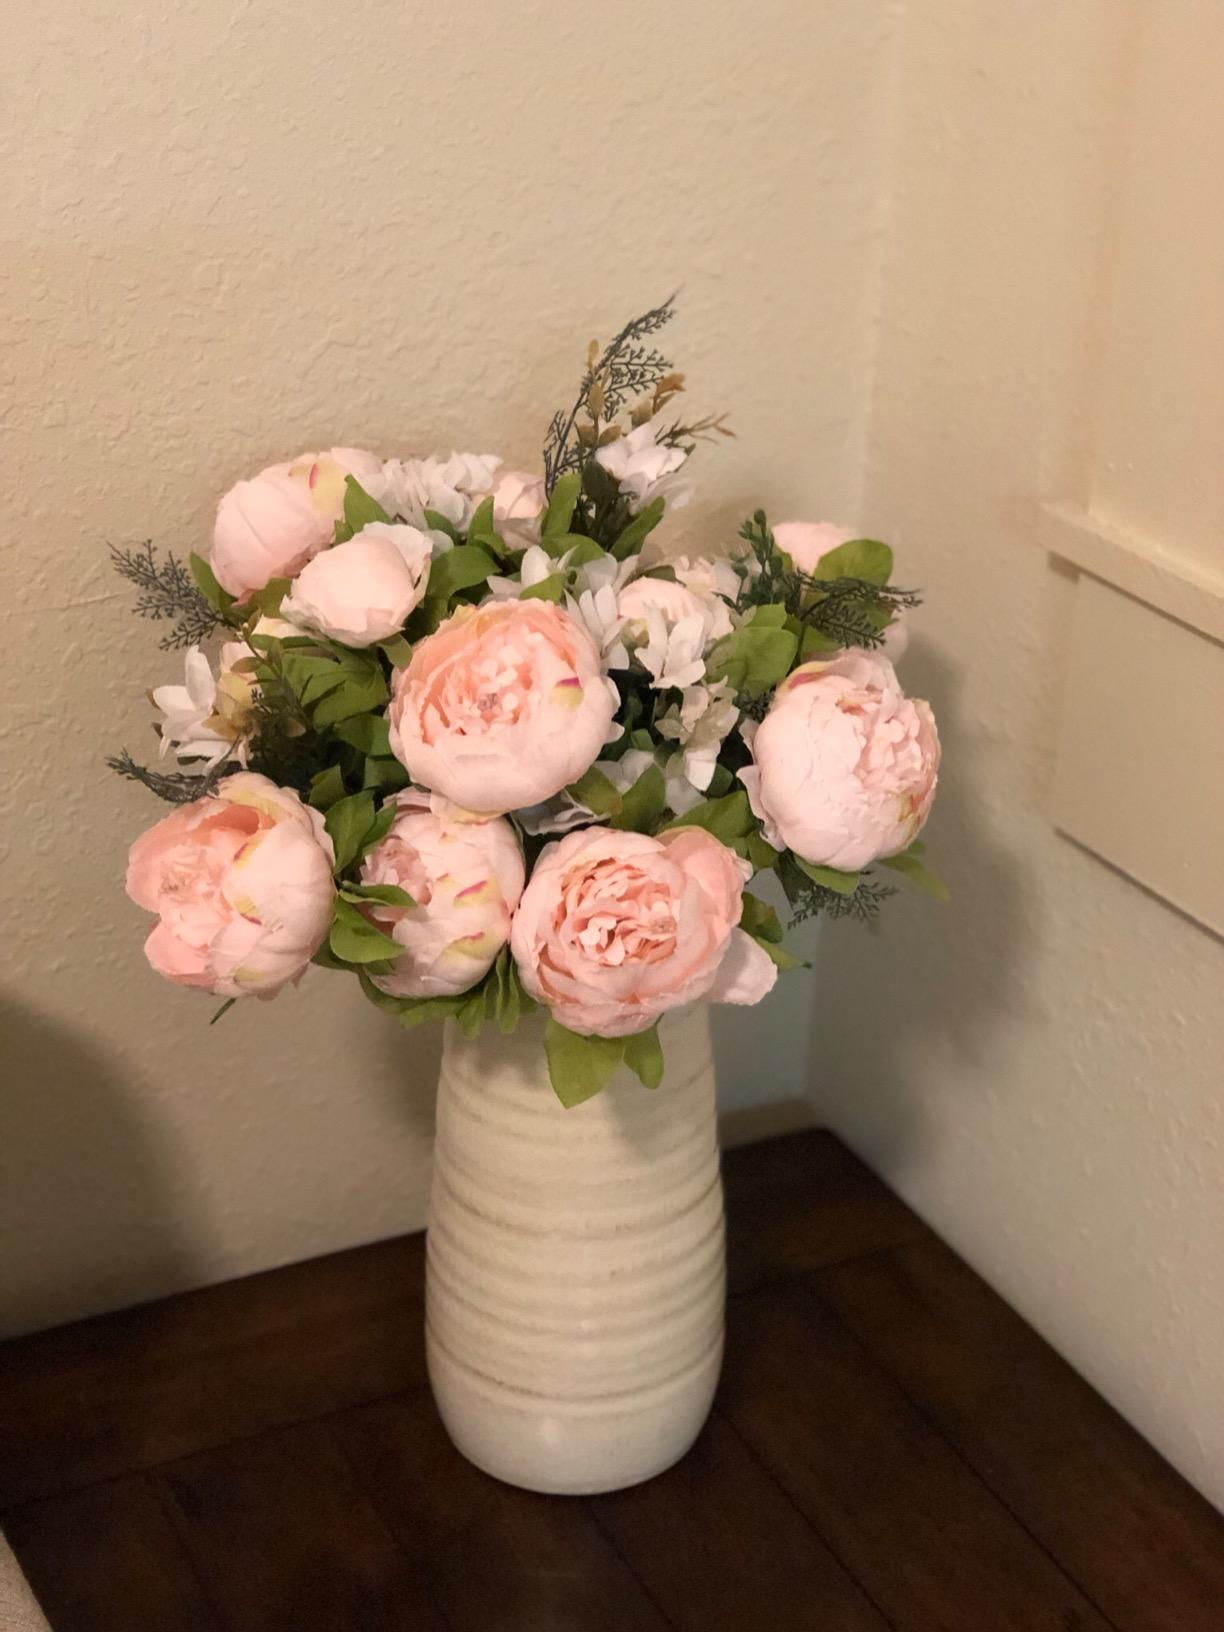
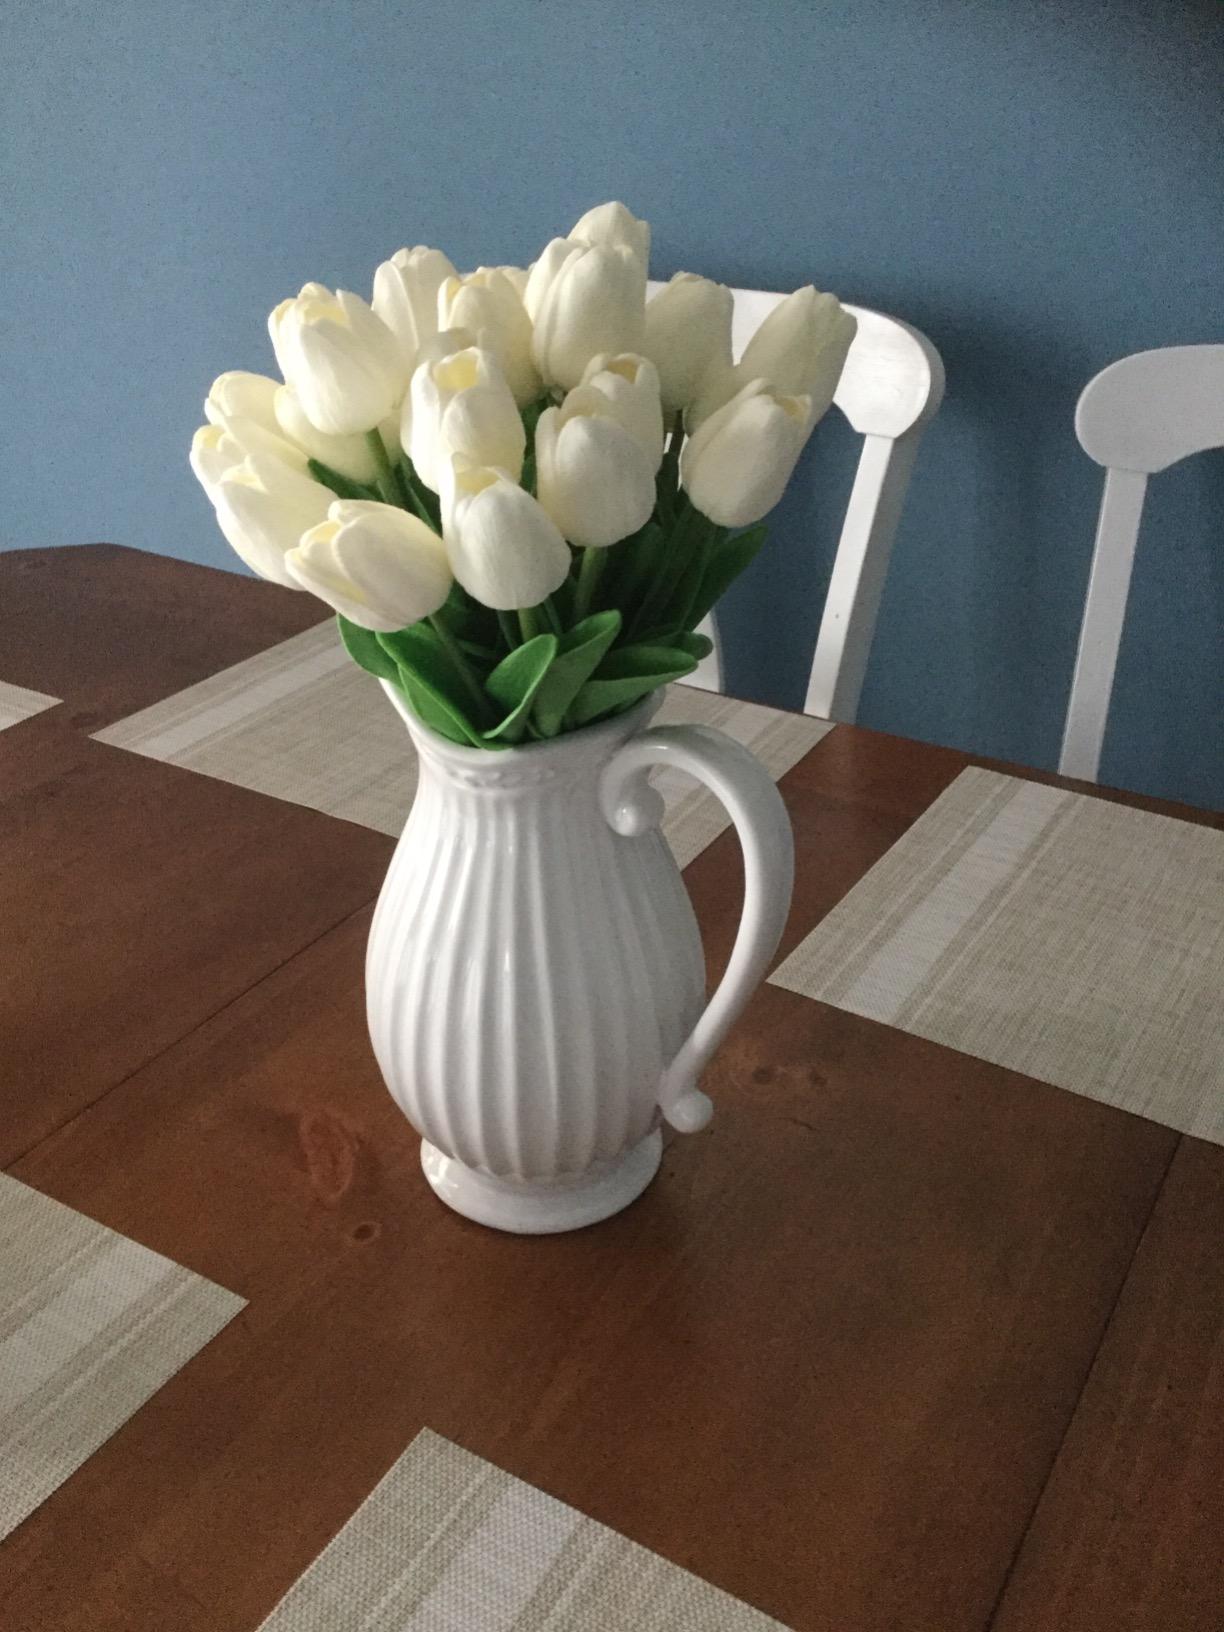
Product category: vase
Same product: no